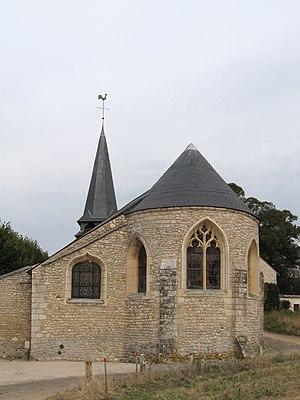
Église Saint-Symphorien, Combleux, Loiret, France
Combleux est une commune française située dans le département du Loiret en région Centre-Val de Loire.